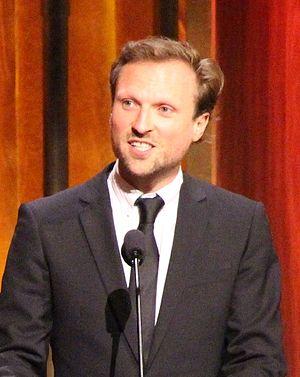
Orlando von Einsiedel, né en août 1980 à Londres, est un cinéaste britannique qui réalise principalement des films documentaires qui étudient les problèmes sociaux mondiaux.